Farshad Ahmadzadeh

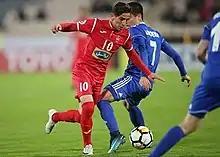
Farshad Ahmadzadeh in Persepolis F.C. and FC Nasaf Match

After a decent season with Parseh, Ahmadzadeh joined Persepolis in August 2012, signing a five-year contract.